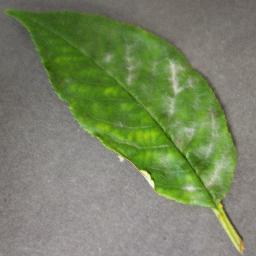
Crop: cherry
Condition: (including_sour)_powdery_mildew